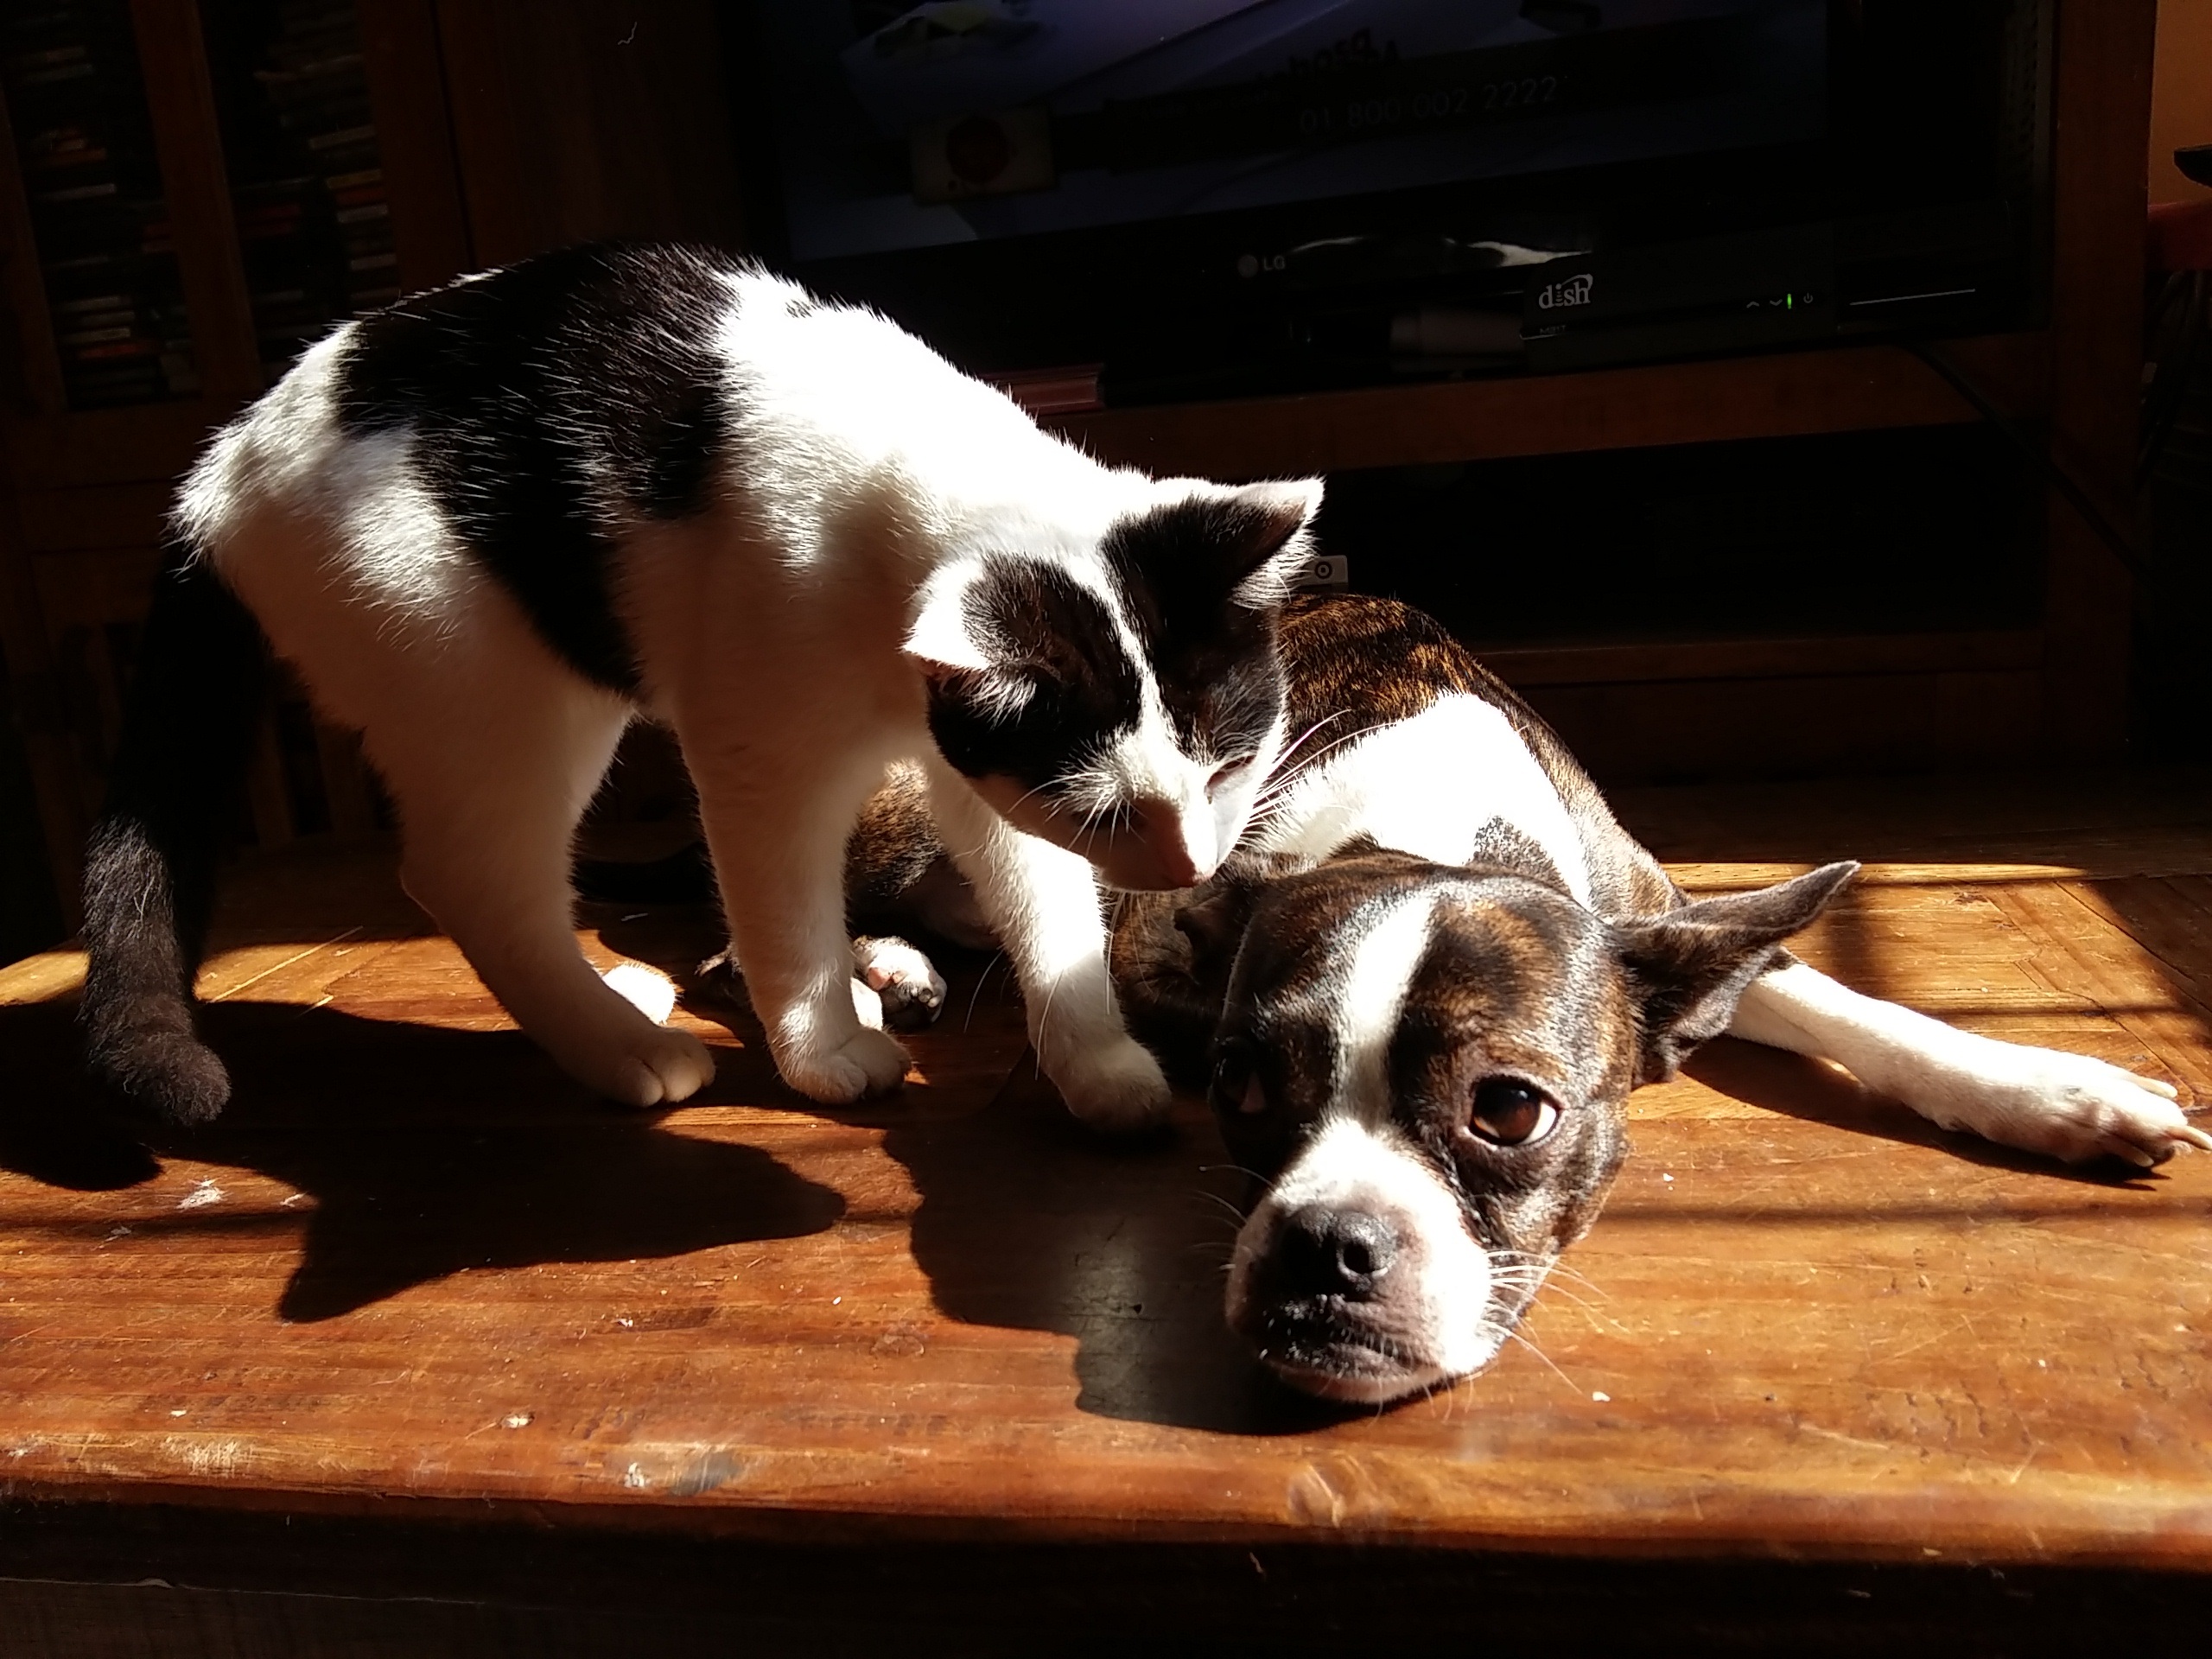
puppy, dog, pet, cat, mammal, pets, animals, vertebrate, domestic, gata, asleep, boston terrier, dog like mammal, cahetes